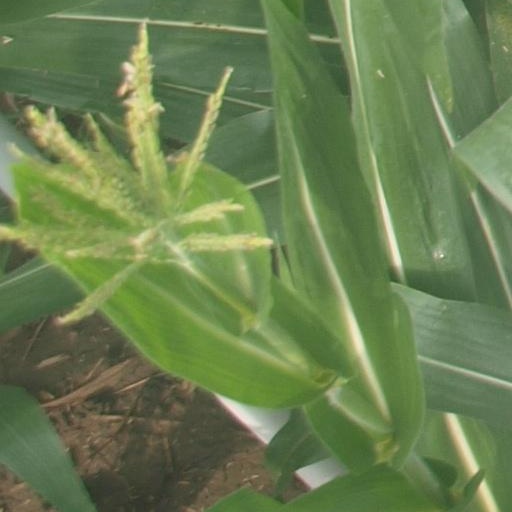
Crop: maize; corn